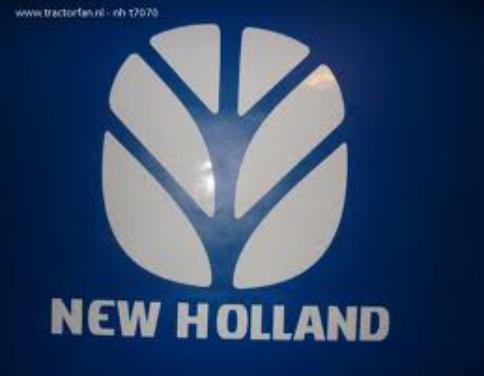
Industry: Others